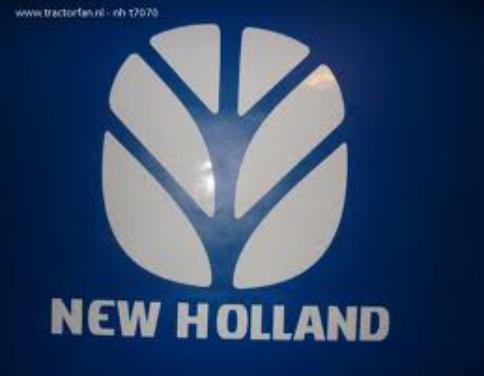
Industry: Others